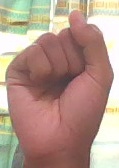
ASL sign: S